George Mikan

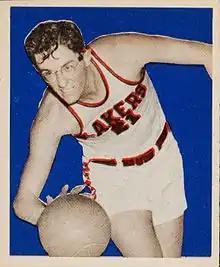
Mikan's record-setting 1948 Bowman card

In 1956, Mikan was the Republican candidate for the United States Congress in Minnesota's 3rd congressional district. He challenged incumbent Representative Roy Wier in a closely fought race that featured a high voter turnout. Despite the reelection of incumbent Republican President Dwight Eisenhower, the inexperienced Mikan lost by a close margin of 52% to 48%. Wier received 127,356 votes to Mikan's 117,716. Returning to the legal profession, Mikan was frustrated after hoping for an influx of work. For six months, Mikan did not get any assignments at all, leaving him in financial difficulties that forced him to cash in on his life insurance.